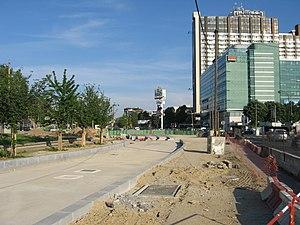
La ligne 2 du tramway d'Île-de-France, plus simplement nommée T2, est une ligne du tramway d'Île-de-France exploitée par la Régie autonome des transports parisiens qui est mise en service le 2 juillet 1997 à l'occasion des Journées mondiales de la jeunesse.